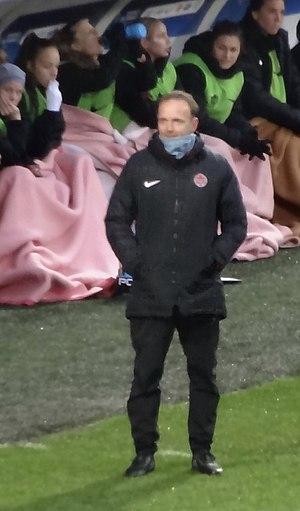
Kenneth Heiner-Møller est un entraîneur danois de football. Il est l'entraîneur en chef de l'Équipe du Canada féminine de soccer depuis janvier 2018.